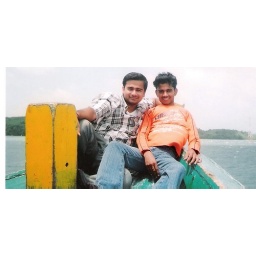
i am just enjoying the boat ride in shallow water of andaman's sea.